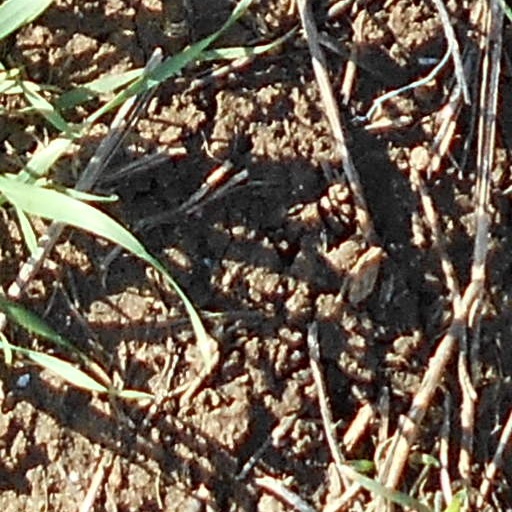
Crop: wheat